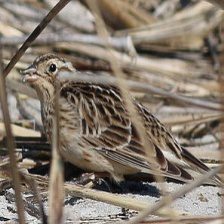
Species: SMITHS LONGSPUR
Scientific name: CALCARIUS PICTUS